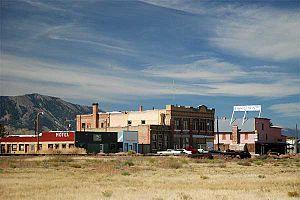
Lima est une municipalité américaine située dans le comté de Beaverhead au Montana. Selon le recensement de 2010, sa population est de 221 habitants. La municipalité s'étend sur une superficie de 0,53 mille carré.